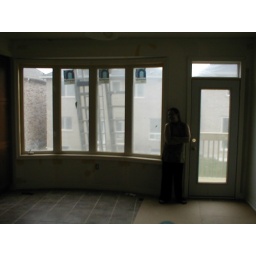
A look at the garden door and bow window in the eat-in kitchen